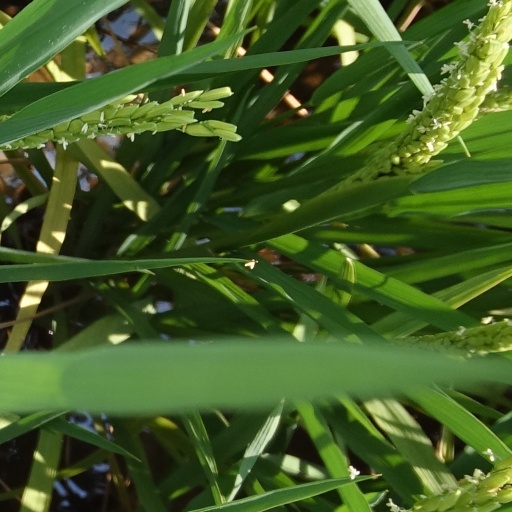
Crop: rice